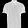
Label: T - shirt / top